Bartolomeo Schedoni

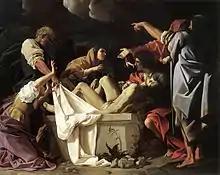
"Deposition", 1613, Galleria Nazionale of Parma

Schedoni's paintings often depict brilliantly lit figures set against a dark background. Great emphasis is given to the angular patterns of brightly colored drapery, which, according to the art historian Lawrence Gowing, "almost obscure the narrative content of the scene and instead disseminate a pervading sense of emotional emergency."